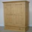
Label: wardrobe